George Ferencz

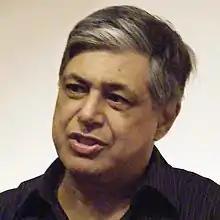

George Ferencz (February 3, 1947 – September 14, 2021) was an American theater director, producer, and teacher. A major name in American theater, he was renowned for his innovative stagings of plays and musicals by Sam Shepard, Eugene O'Neill, Amiri Baraka.